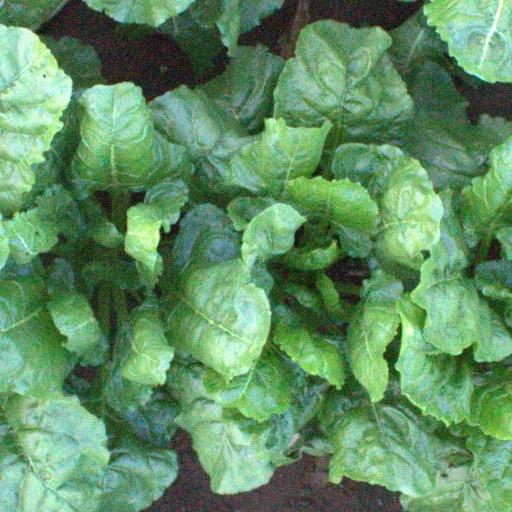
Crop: sugar beet